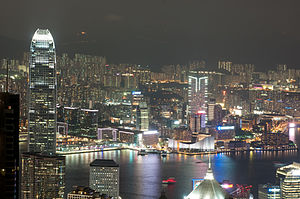
Kowloon
Kowloon
Kowloon henviser til det område af Hongkong som omfatter Kowloonhalvøen og New Kowloon. Det er afgrænset i øst af Lei Yue Mun-strædet, Mei Foo Sun Chuen og Stonecutter's Island i vest, Tate's Cairn og Lion Rock i nord, og sundet Victoria Harbour som adskiller fastlandet fra Hong Kong Island mod syd. Befolkningen var i 2000 på 2.071.000 indbyggere.